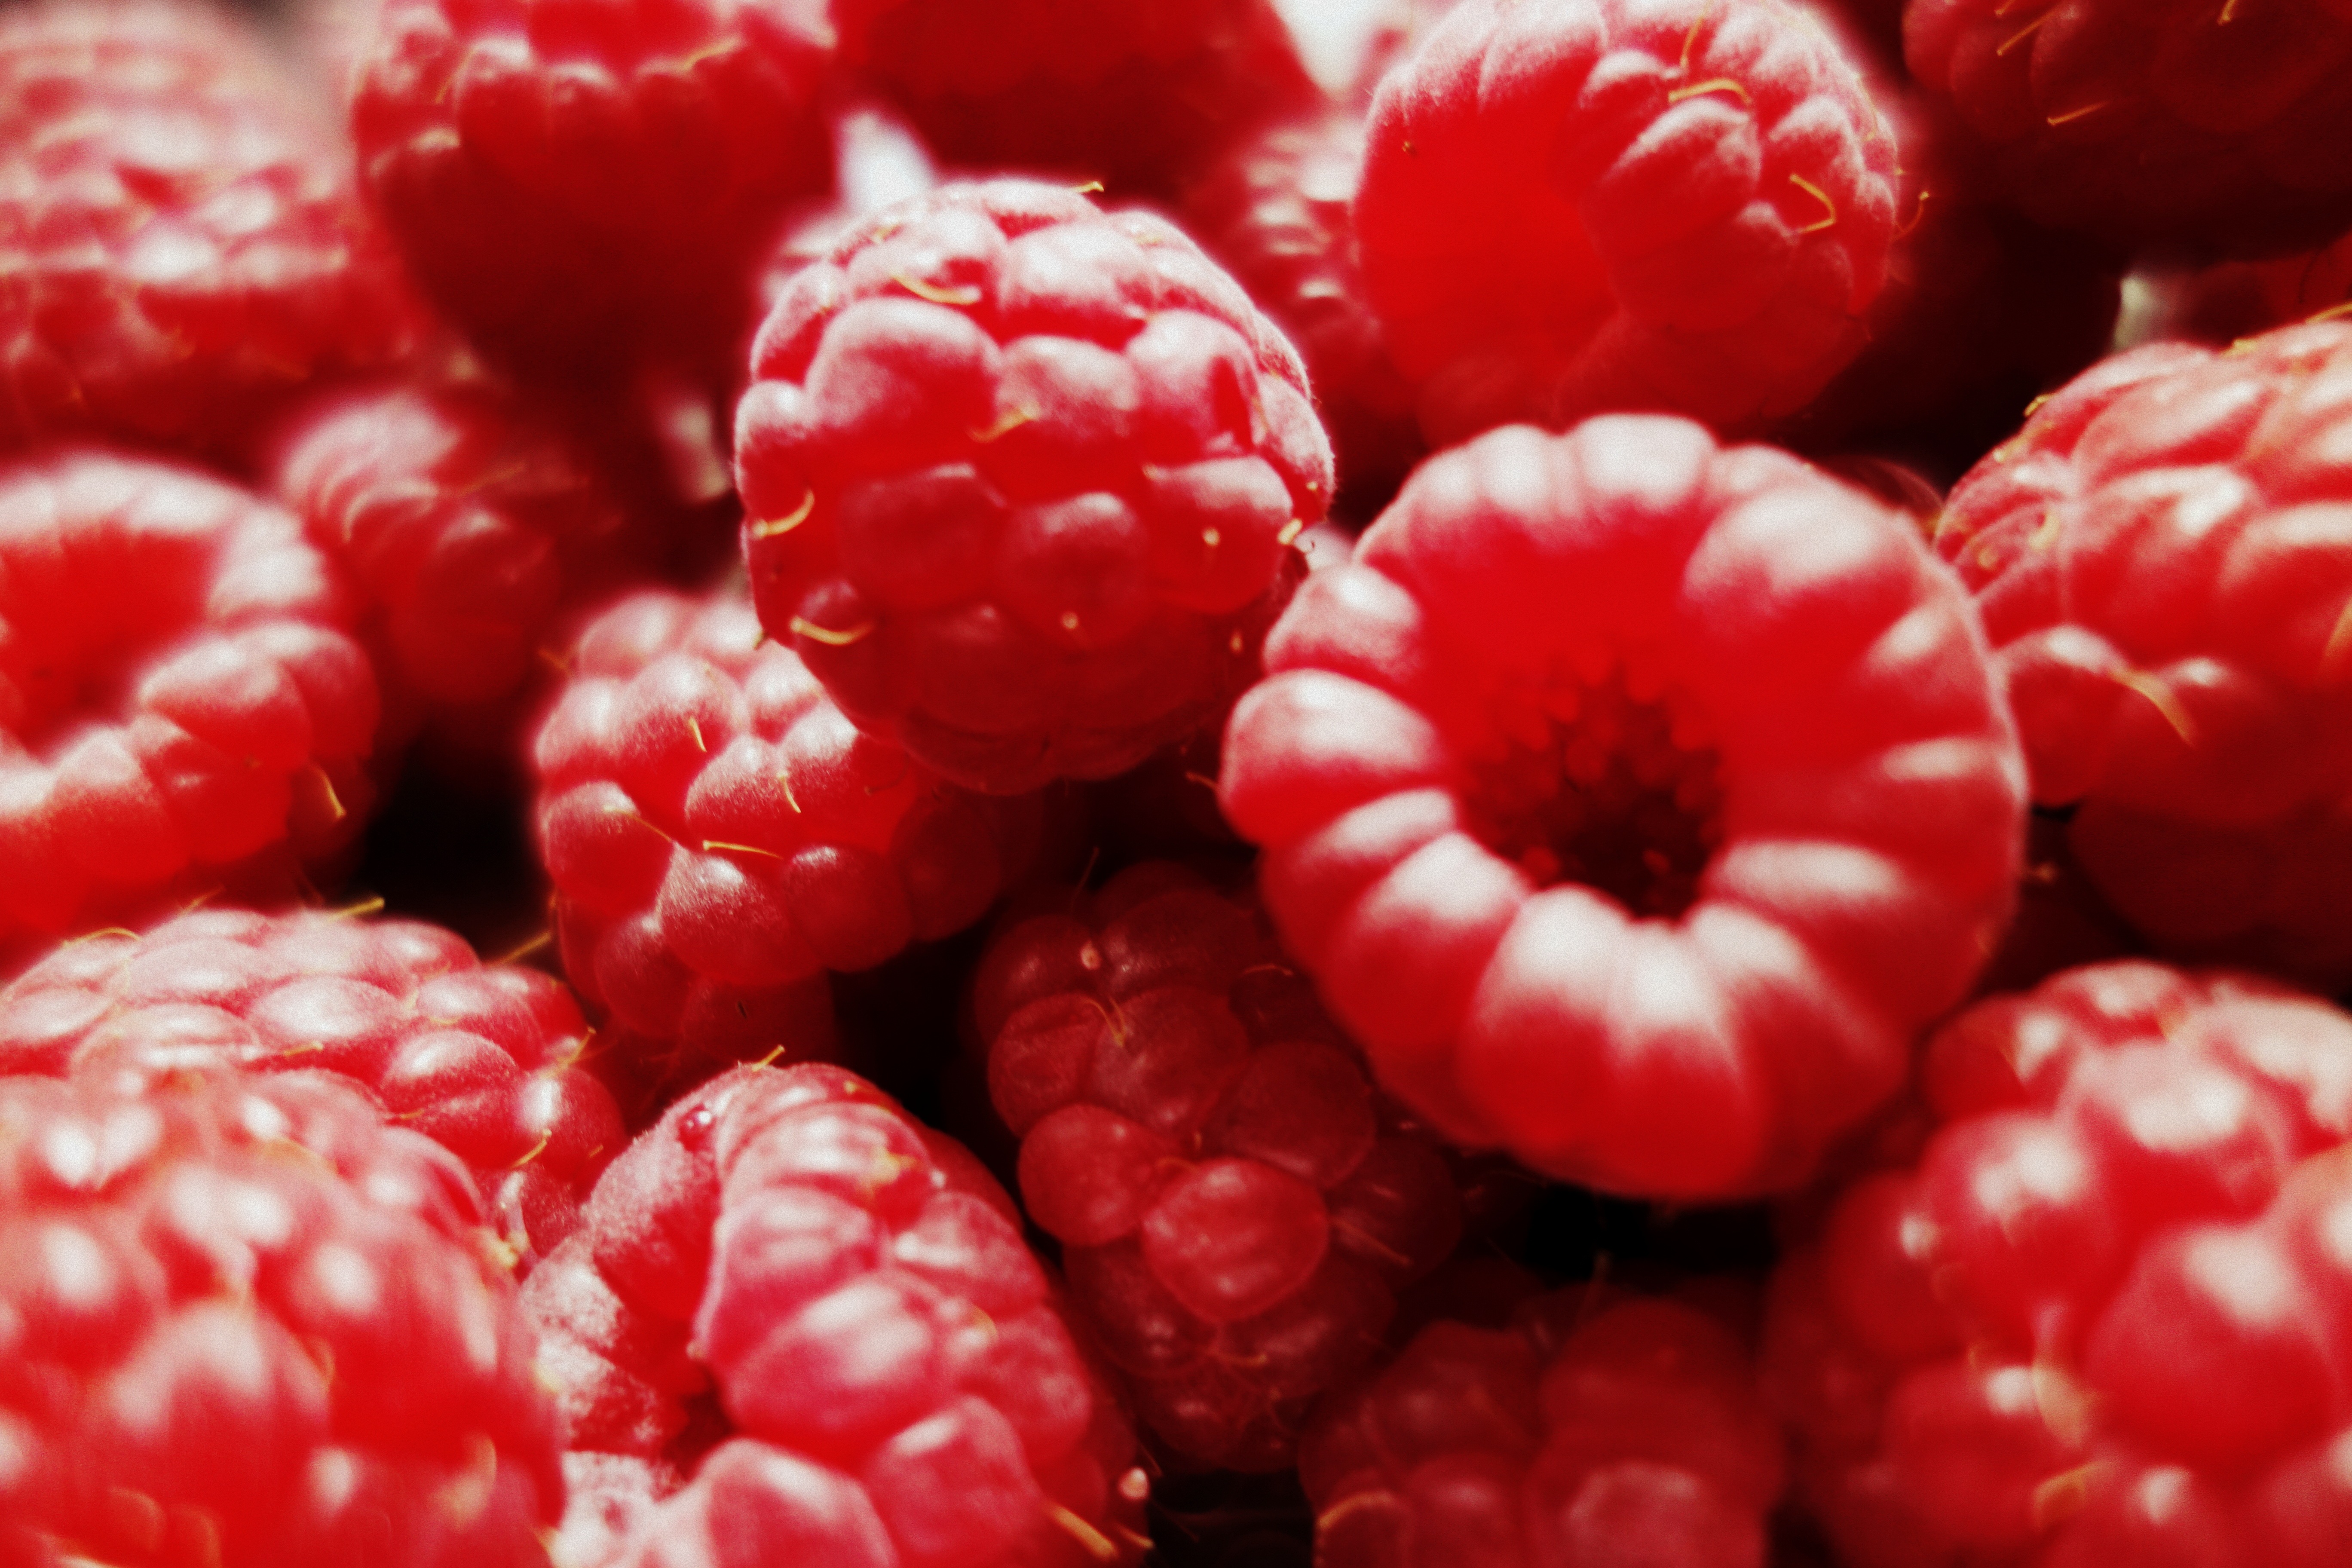
plant, raspberry, fruit, berry, flower, ripe, food, red, produce, blackberry, berries, raspberries, fruits, vitamins, frisch, frutti di bosco, zante currant, pink peppercorn, boysenberry, loganberry